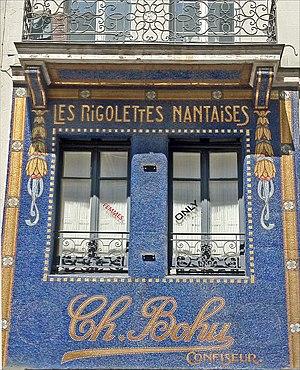
La rigolette est une confiserie élaborée à Nantes, en France. Plus tendre que le berlingot nantais, c'est une coque de sucre cuit renfermant une marmelade de fruit.